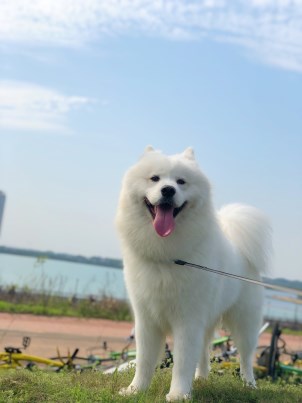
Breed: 2192-n000088-Samoyed